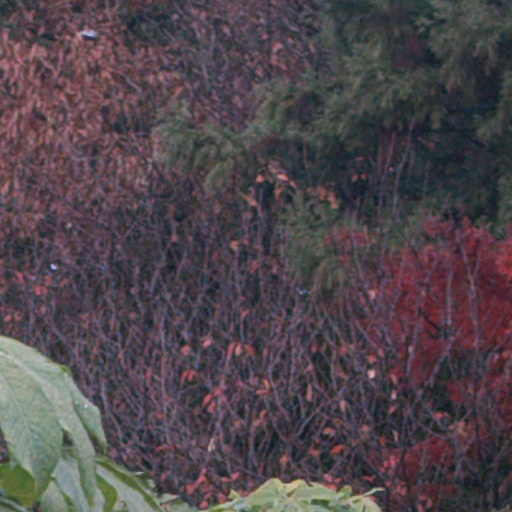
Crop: cassava